Area code 260

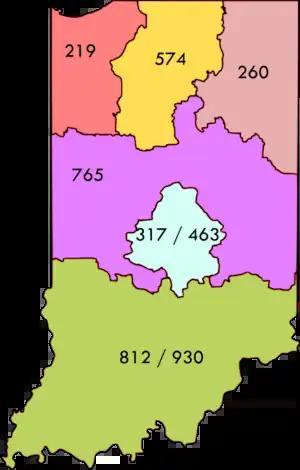
Area Code map for all of Indiana

Area code 260 is a telephone area code in the North American Numbering Plan (NANP) for the northeastern part of the U.S. state of Indiana. Cities served include Angola, Auburn, Bluffton, Butler, Columbia City, Decatur, Fort Wayne, Huntington, New Haven, and Wabash.